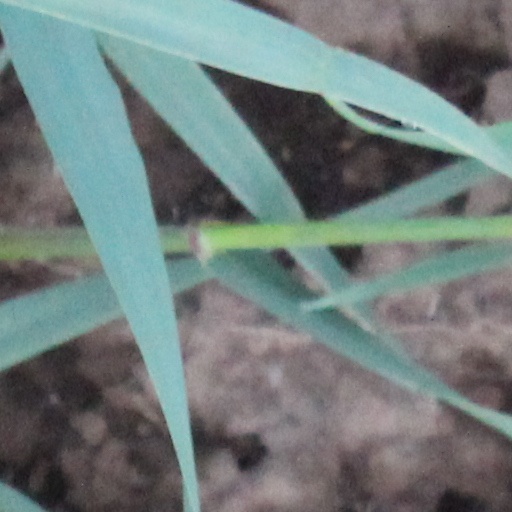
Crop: wheat